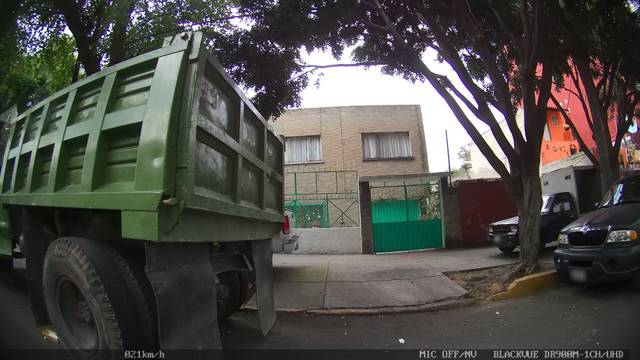
Region: Mexico
Coordinates: 19.366, -99.202